Jubilee Garden (Hong Kong)

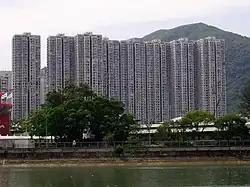
Jubilee Garden and Shing Mun River

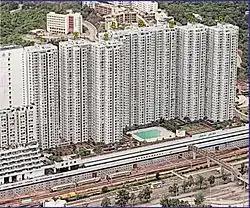
Jubilee Garden and the MTR Ho Tung Lau Maintenance Centre and Depot, facing Tai Po Road.

Jubilee Garden is a private housing estate situated at 2-18 Lok King Street, Fo Tan, Sha Tin District, New Territories, Hong Kong. It is located near the MTR Fo Tan station and right next to Sha Tin Racecourse.